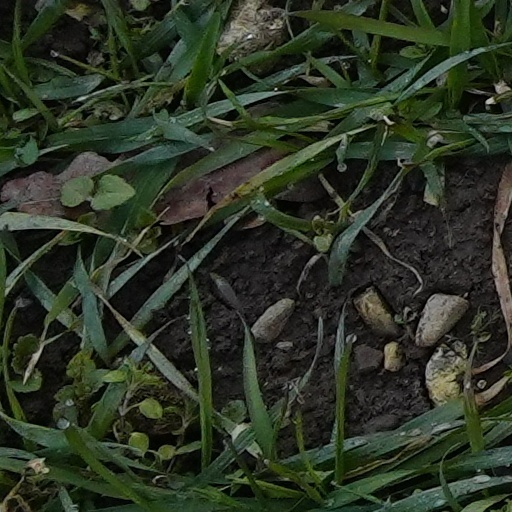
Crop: wheat